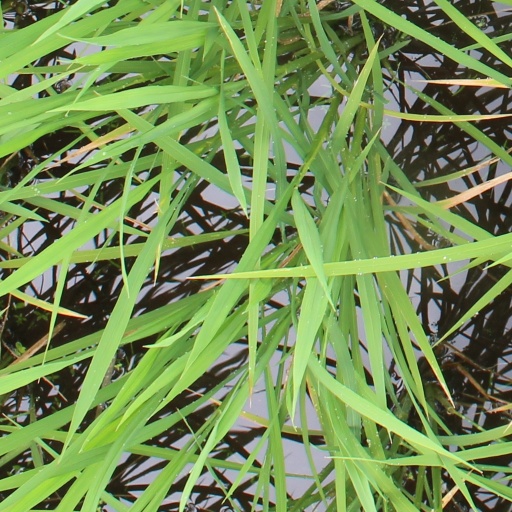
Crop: rice